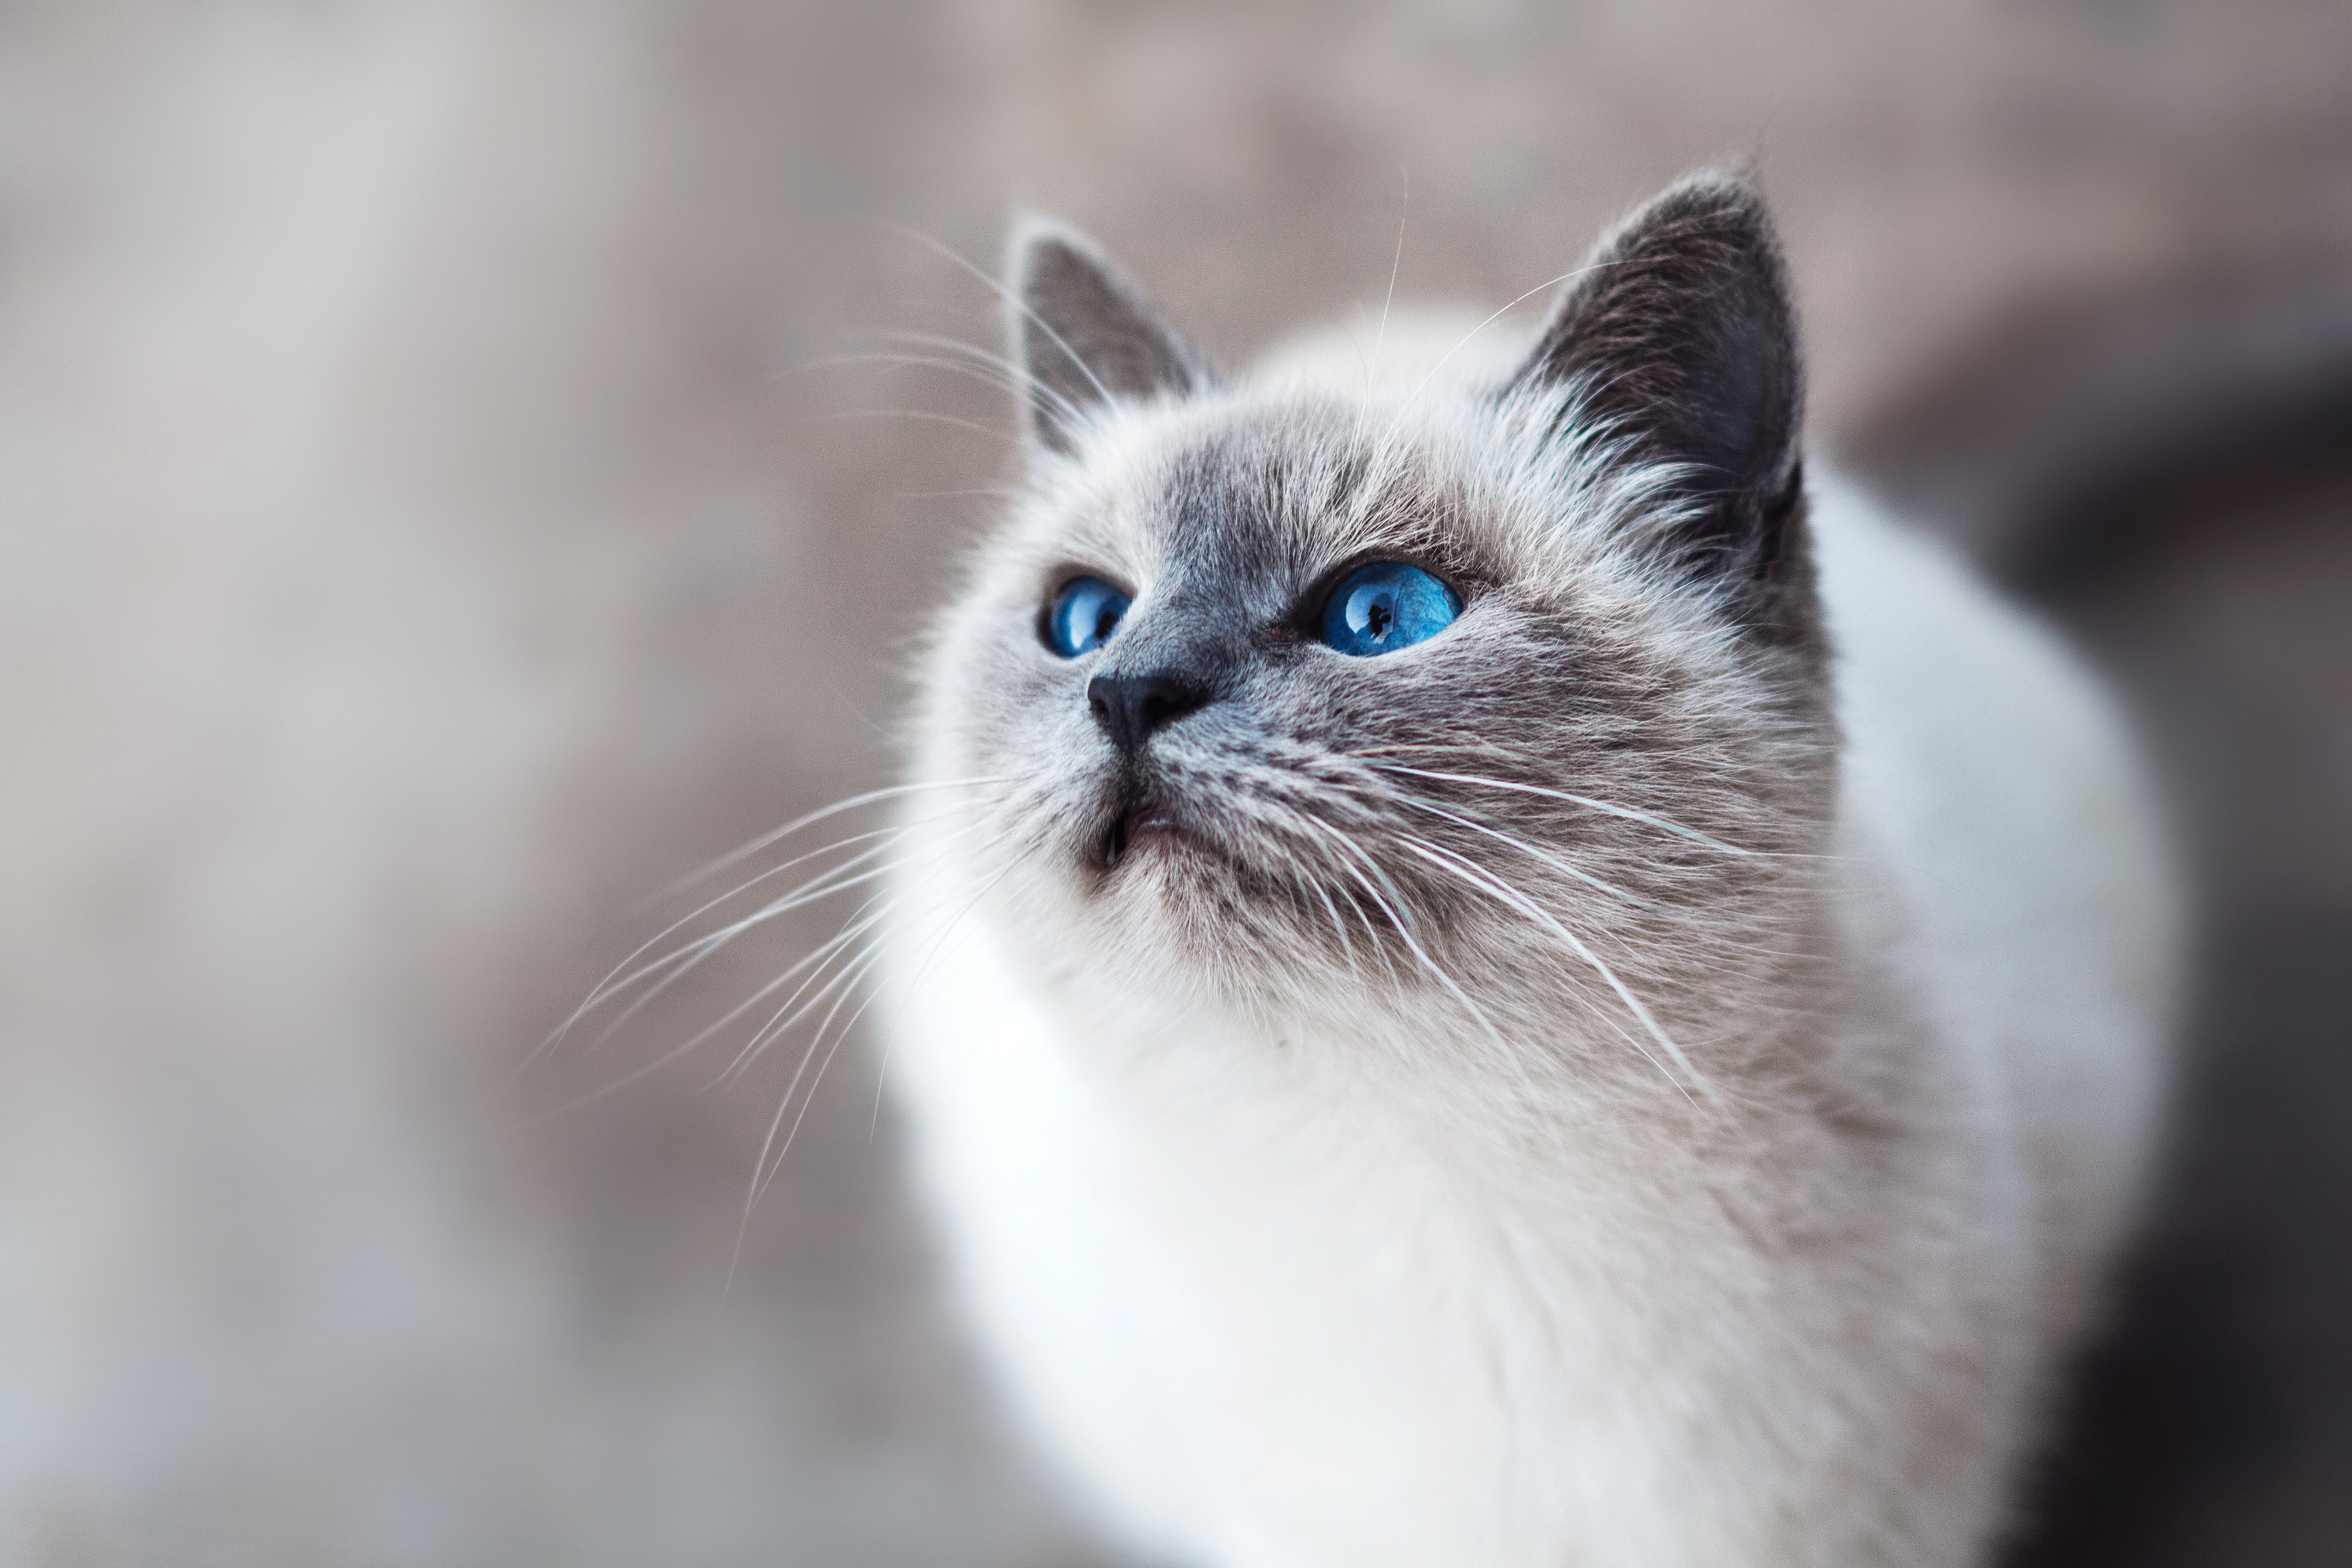
Label: cat